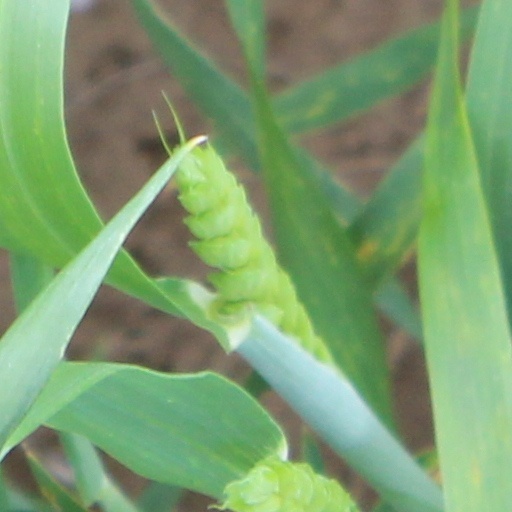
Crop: wheat